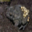
Label: frog